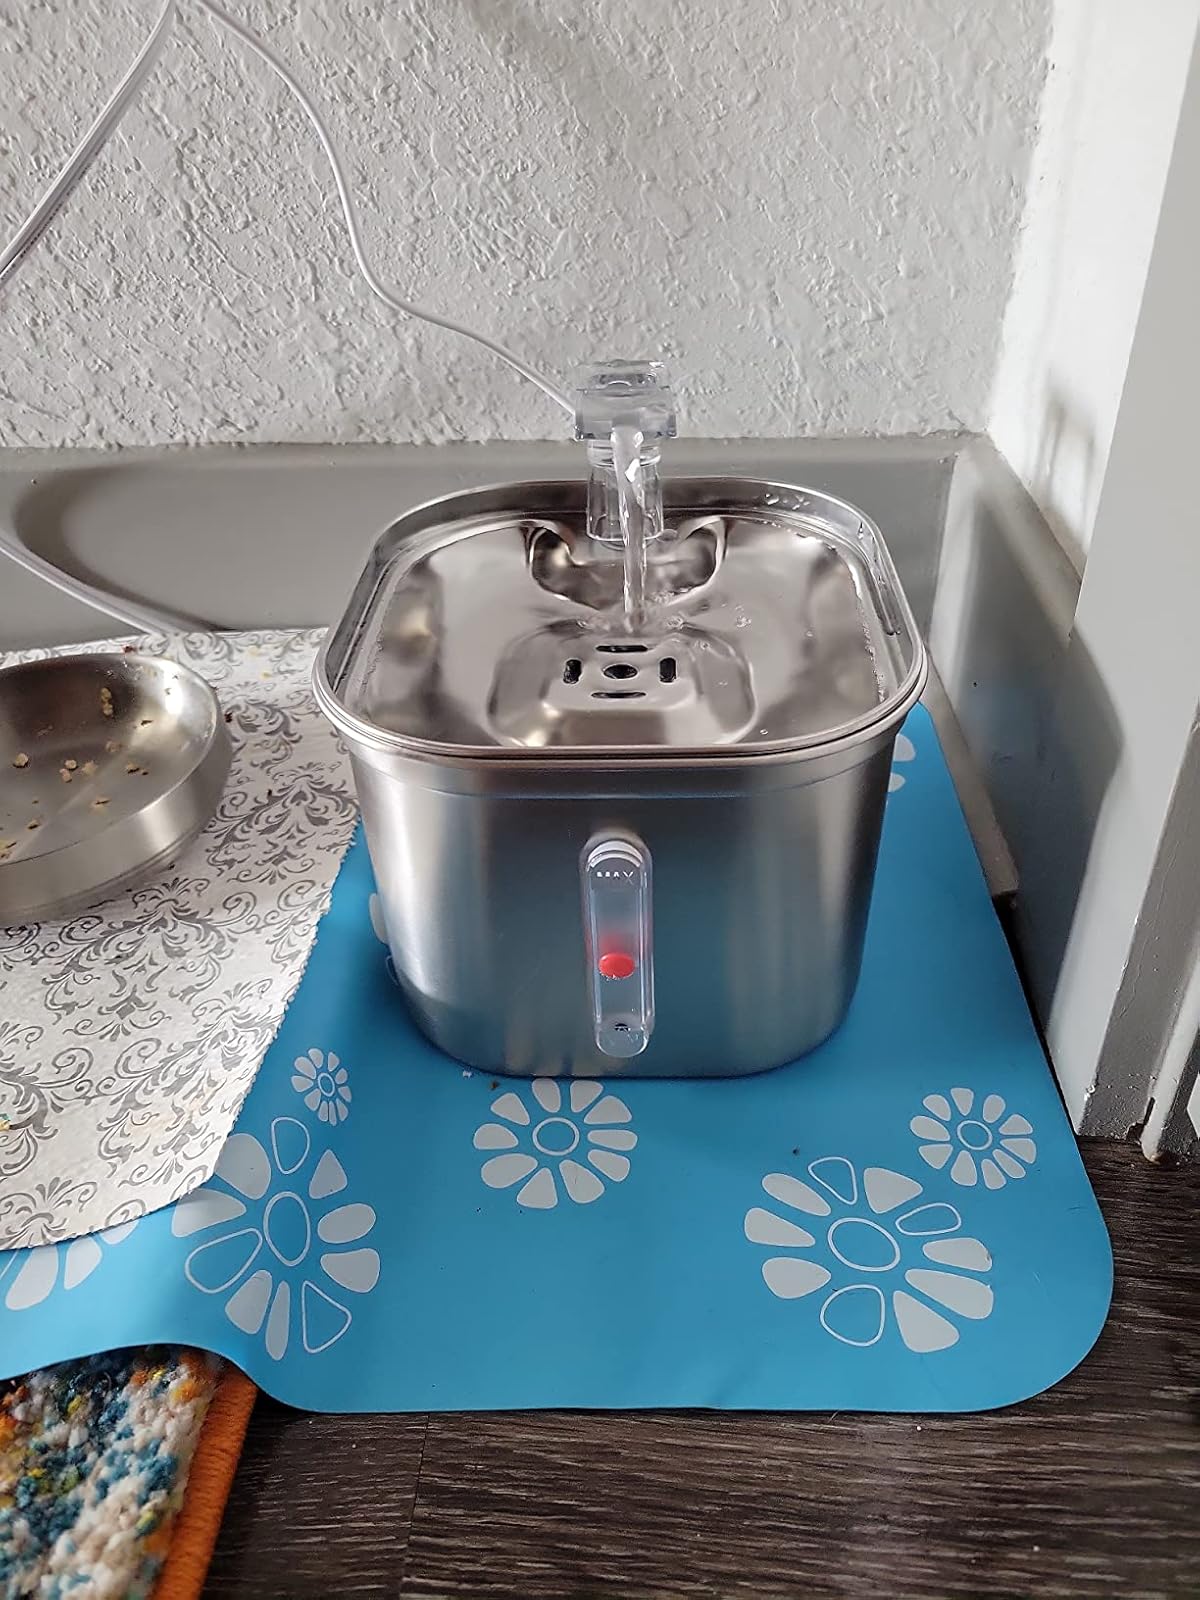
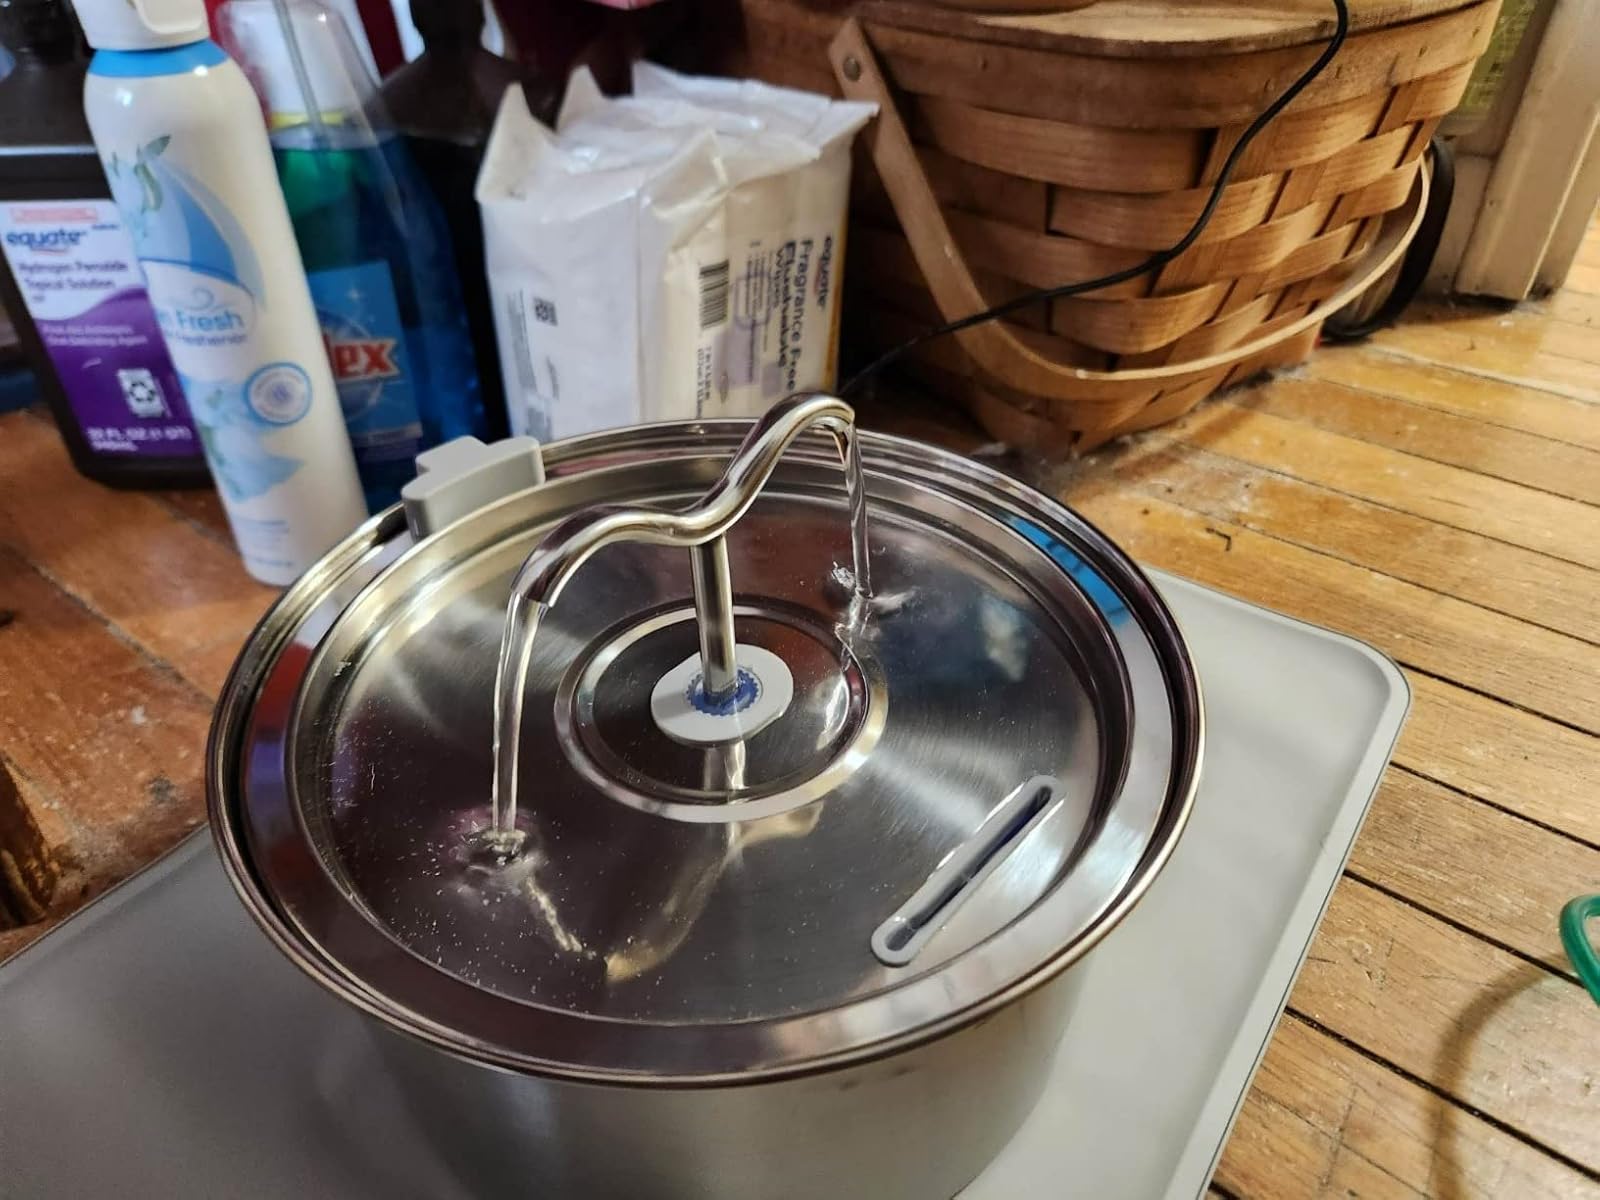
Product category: items_bowl
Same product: no